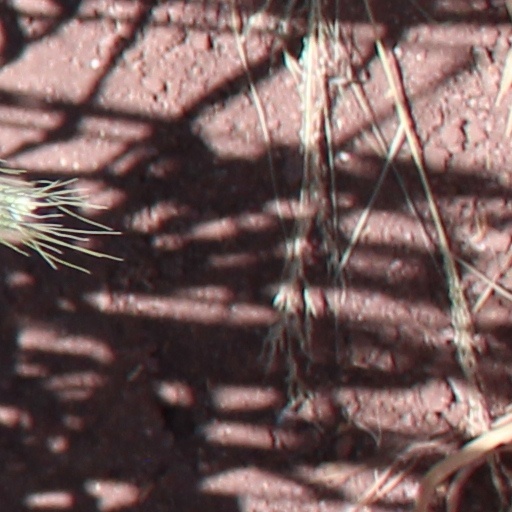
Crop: wheat